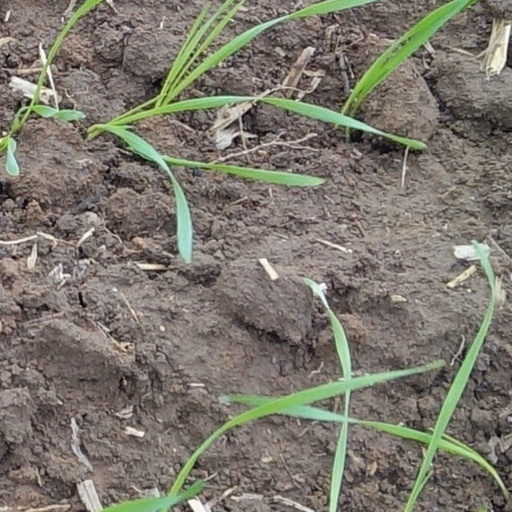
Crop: wheat